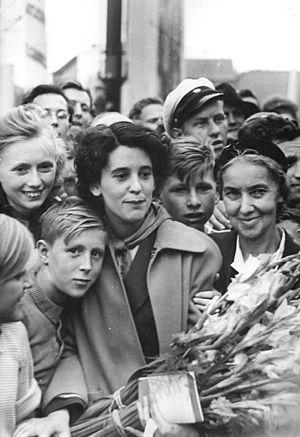
Raymonde Dien, née Huberdeau, le 13 mai 1929 à Mansigné, est une militante communiste française, connue pour avoir été emprisonnée pendant dix mois en 1950 à la suite d'une action de protestation contre la guerre d'Indochine.